Mandelbulb

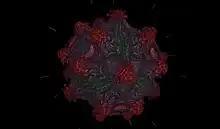
Fractal with "z" Mandelbrot cross-sections

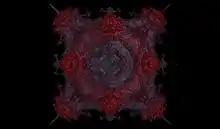
Power-nine fractal detail

This fractal has cross-sections of the power-9 Mandelbrot fractal. It has 32 small bulbs sprouting from the main sphere. It is defined by, for example,